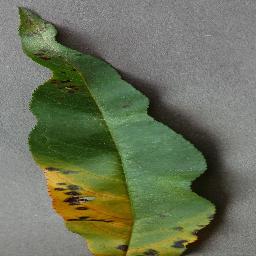
Label: Peach___Bacterial_spot